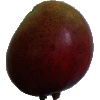
Label: red_mango